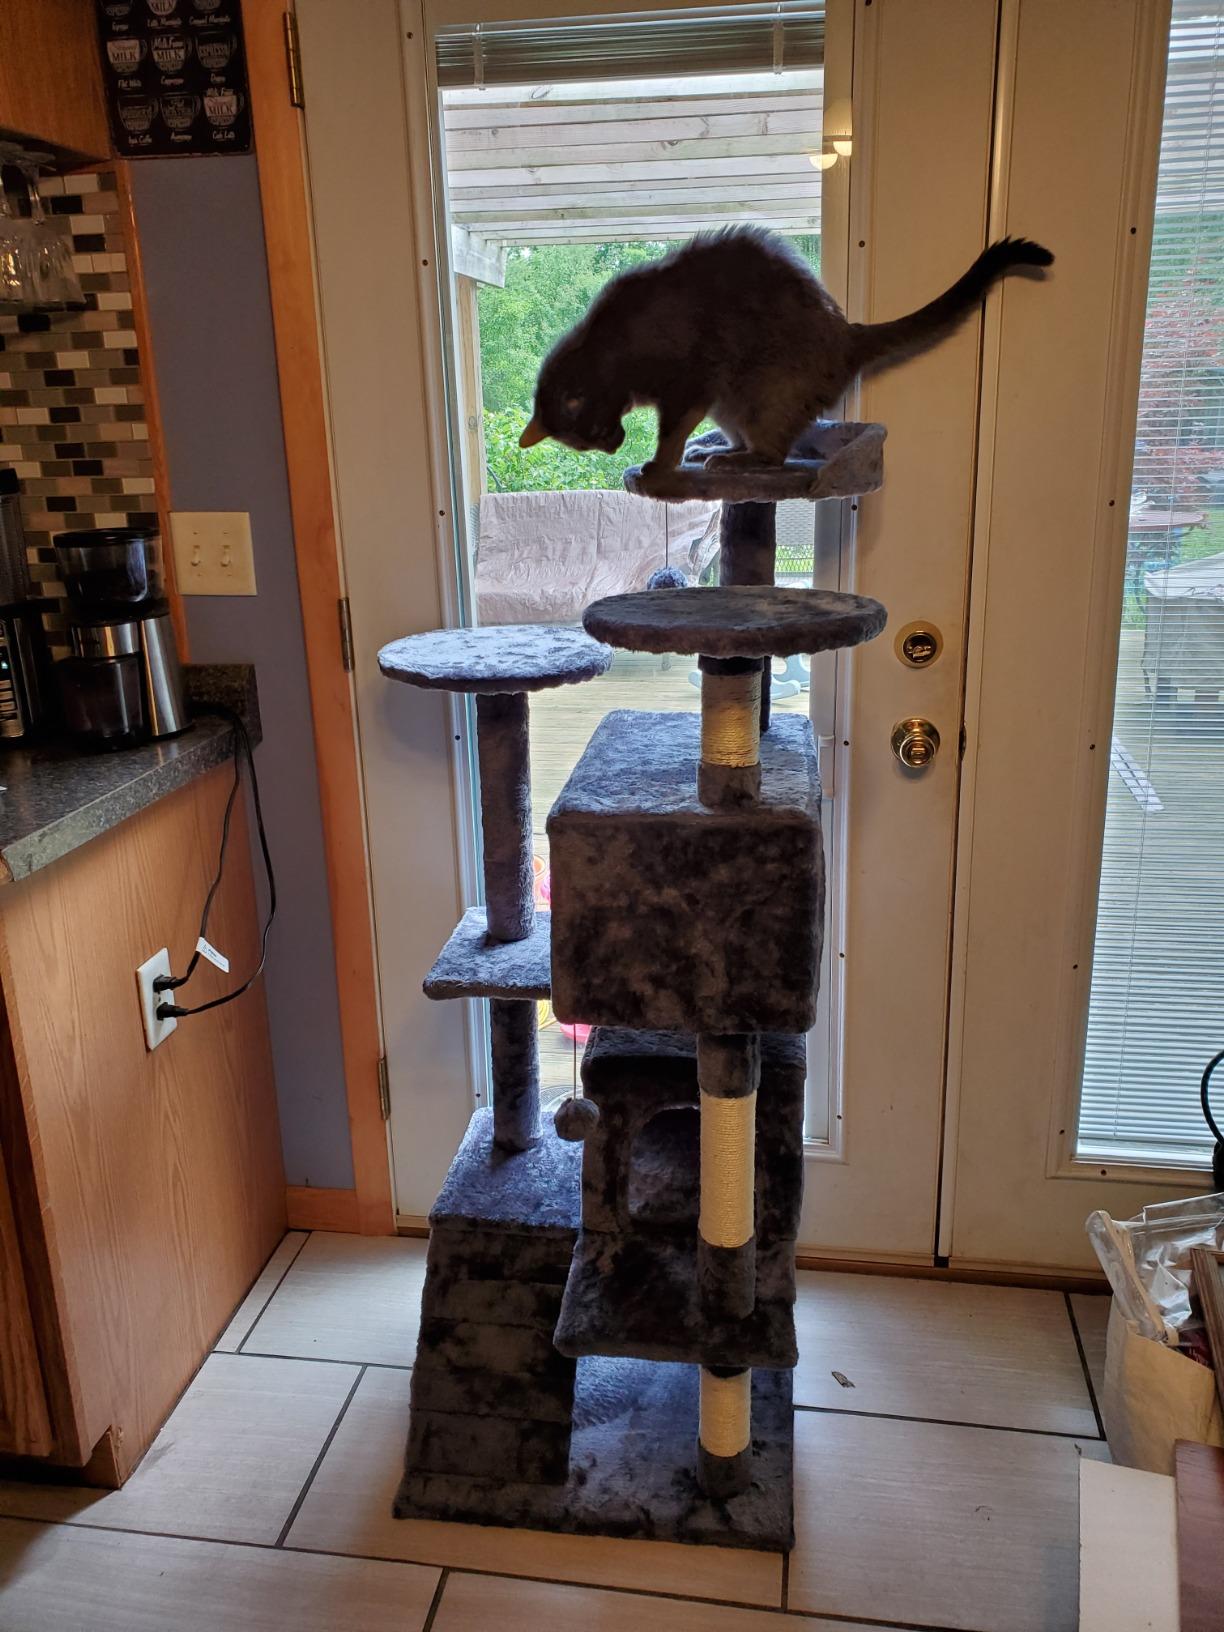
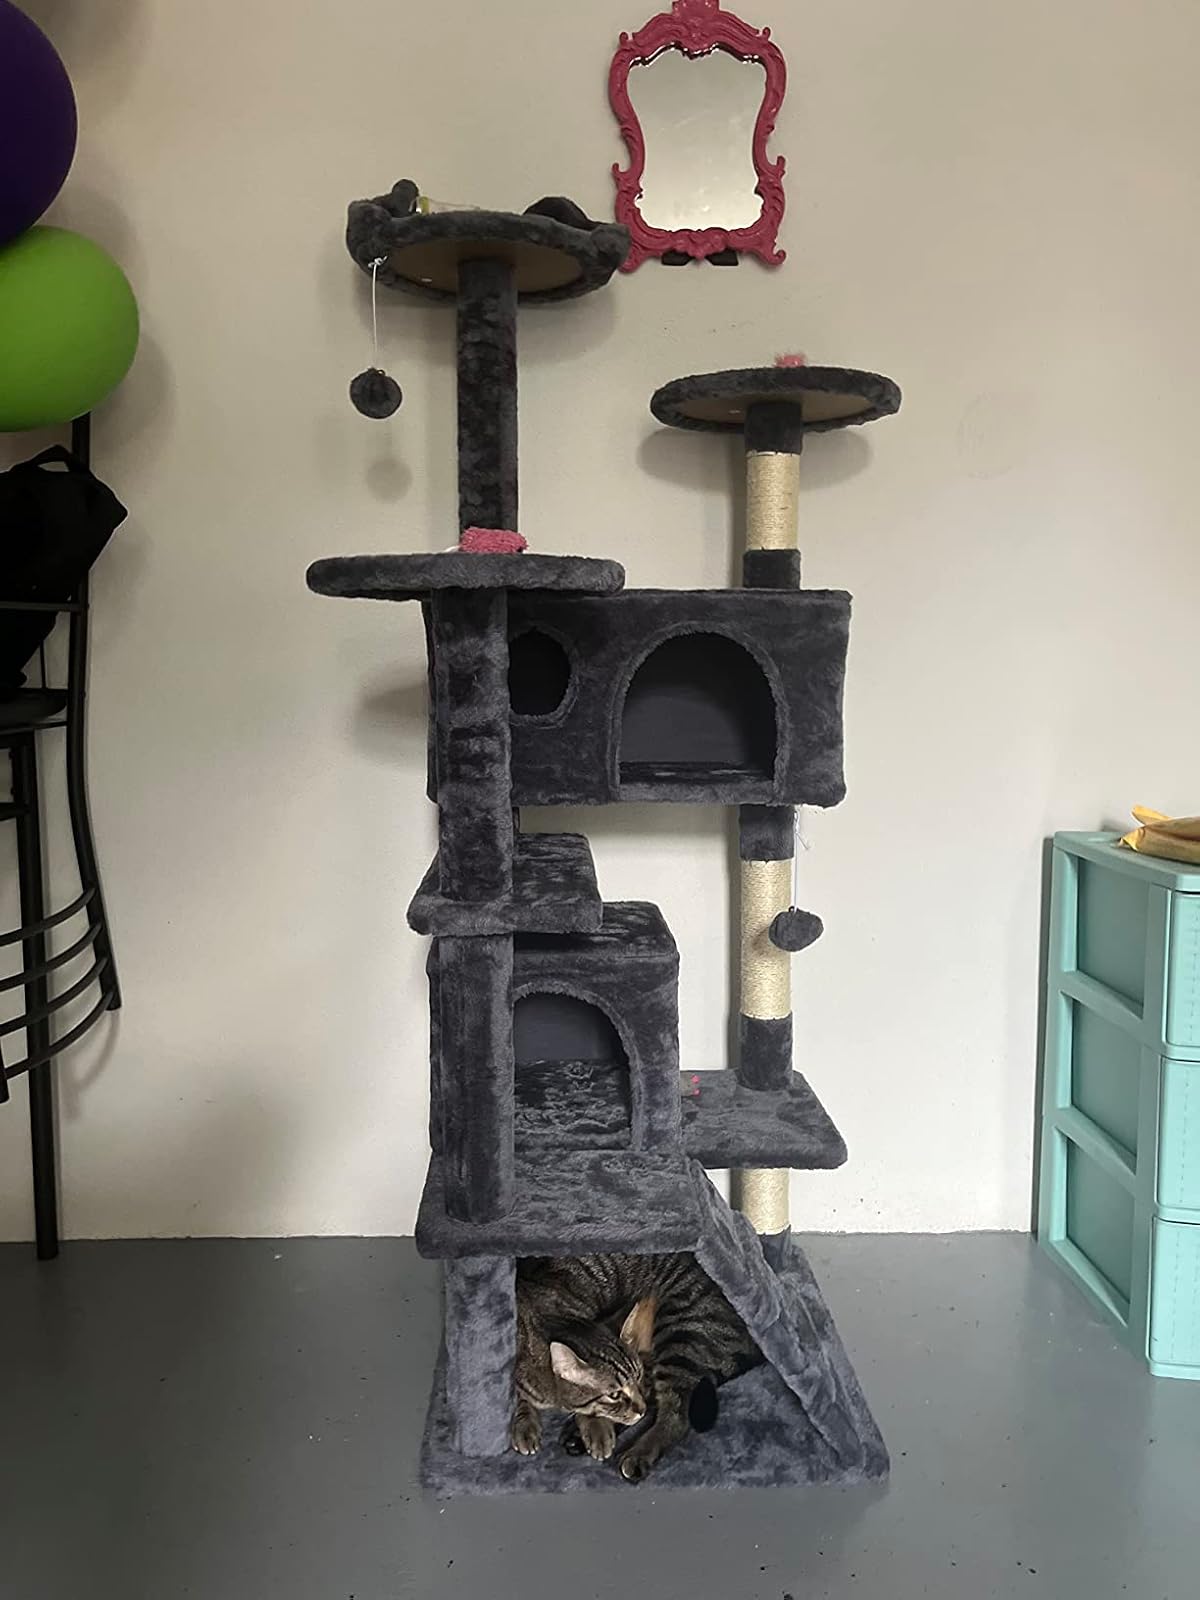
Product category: items_cat tree
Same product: yes